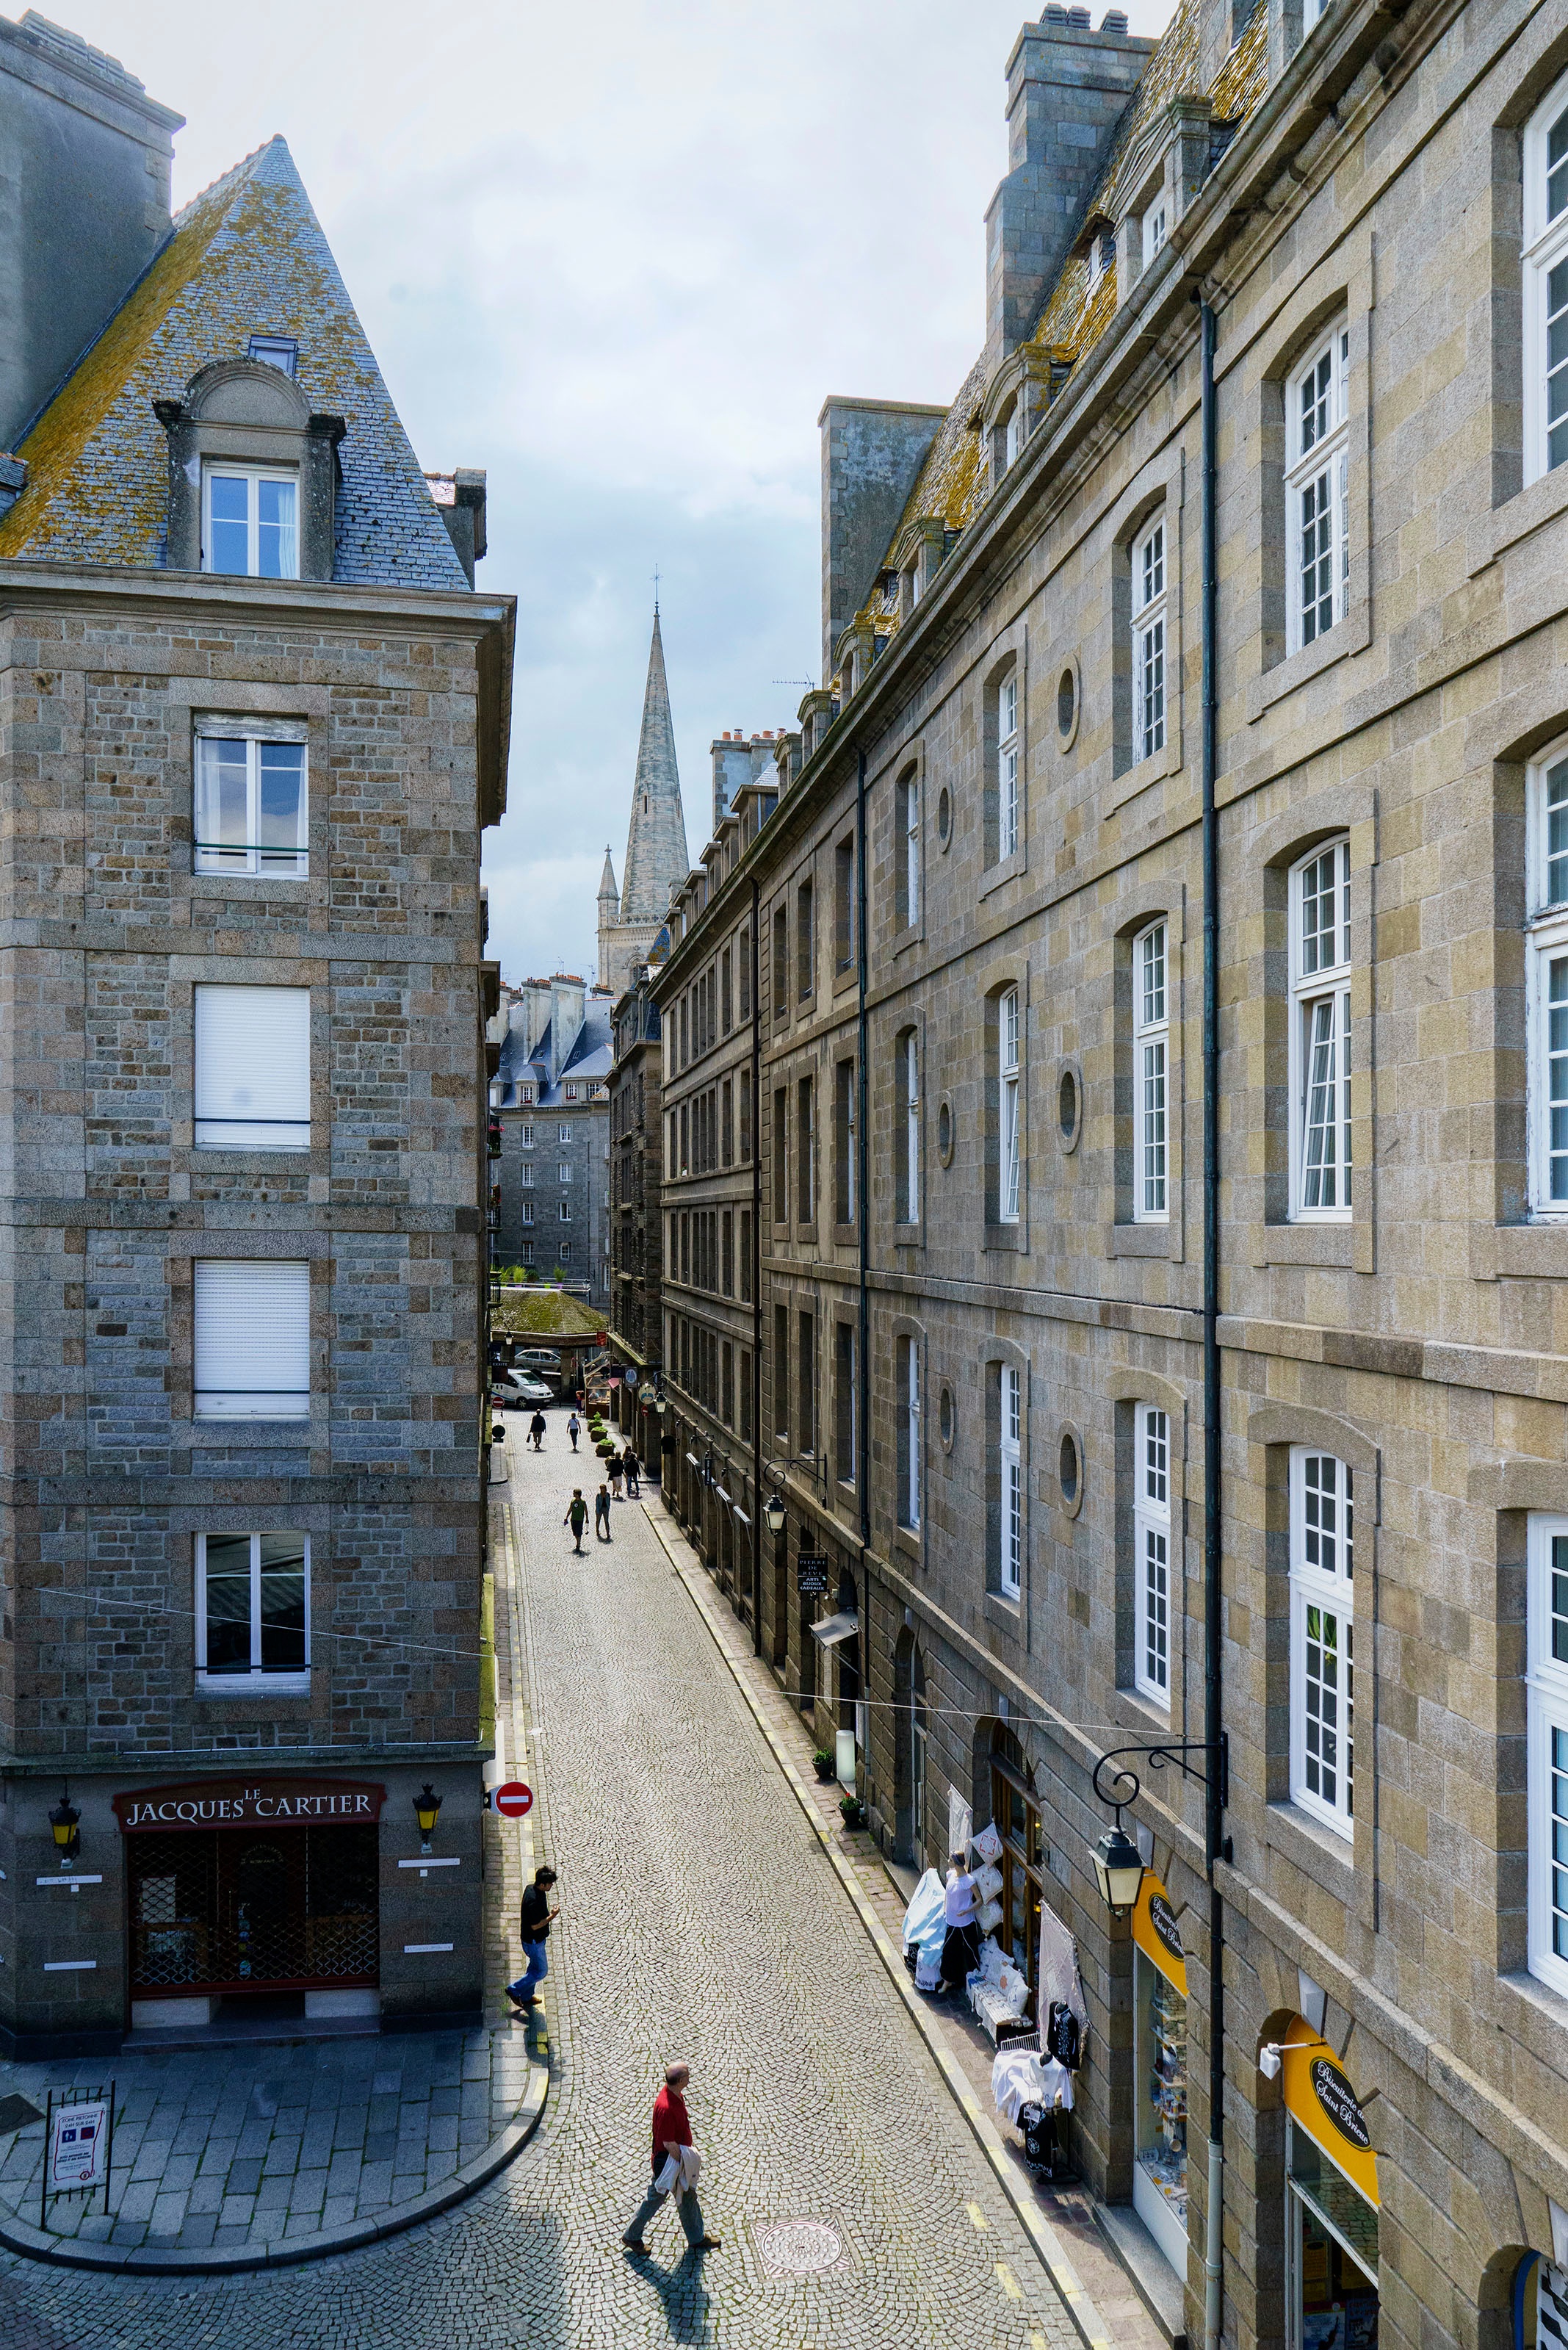
architecture, road, street, town, city, canal, cityscape, downtown, transport, facade, lane, waterway, tower block, neighbourhood, urban area, residential area